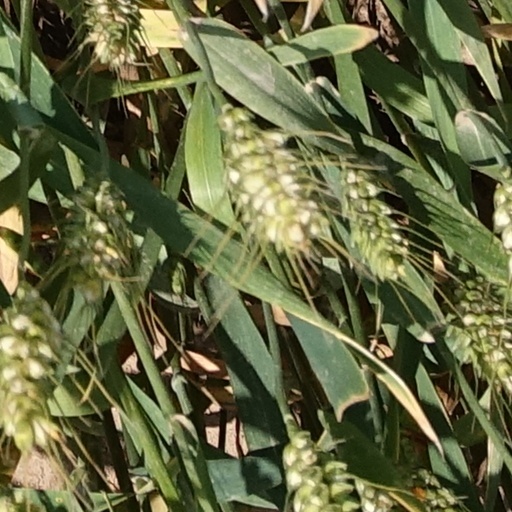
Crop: wheat